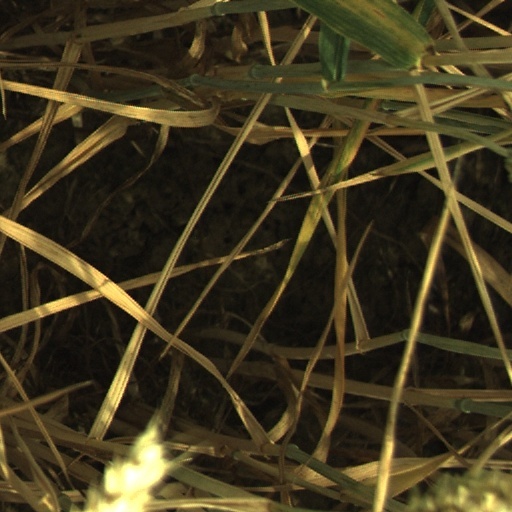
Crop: wheat